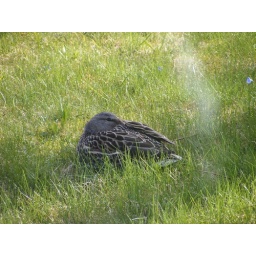
As spotted in my front lawn, through my kitchen window.